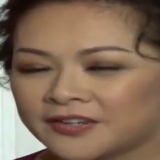
ca sĩ Như Quỳnh